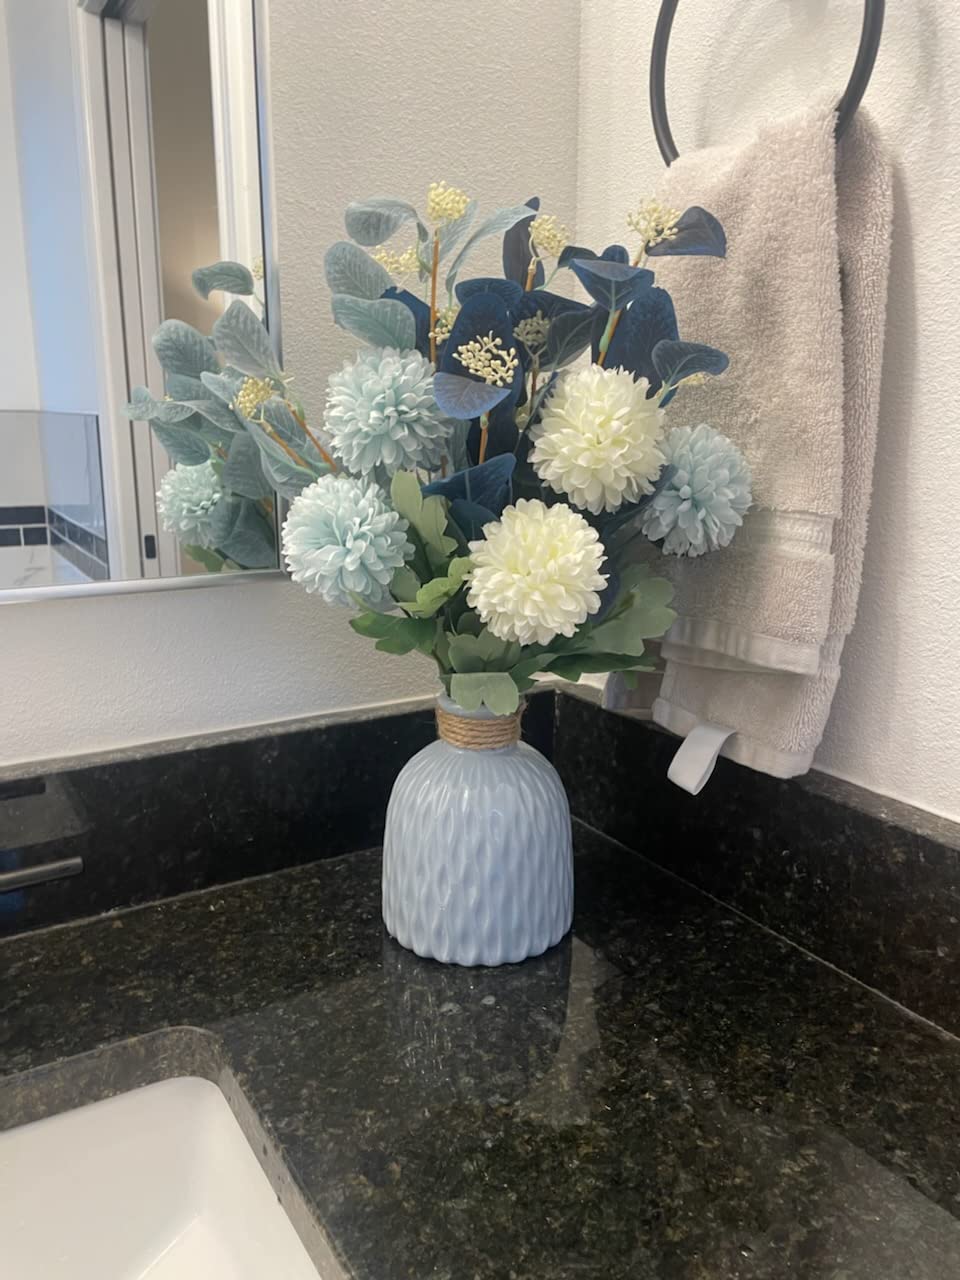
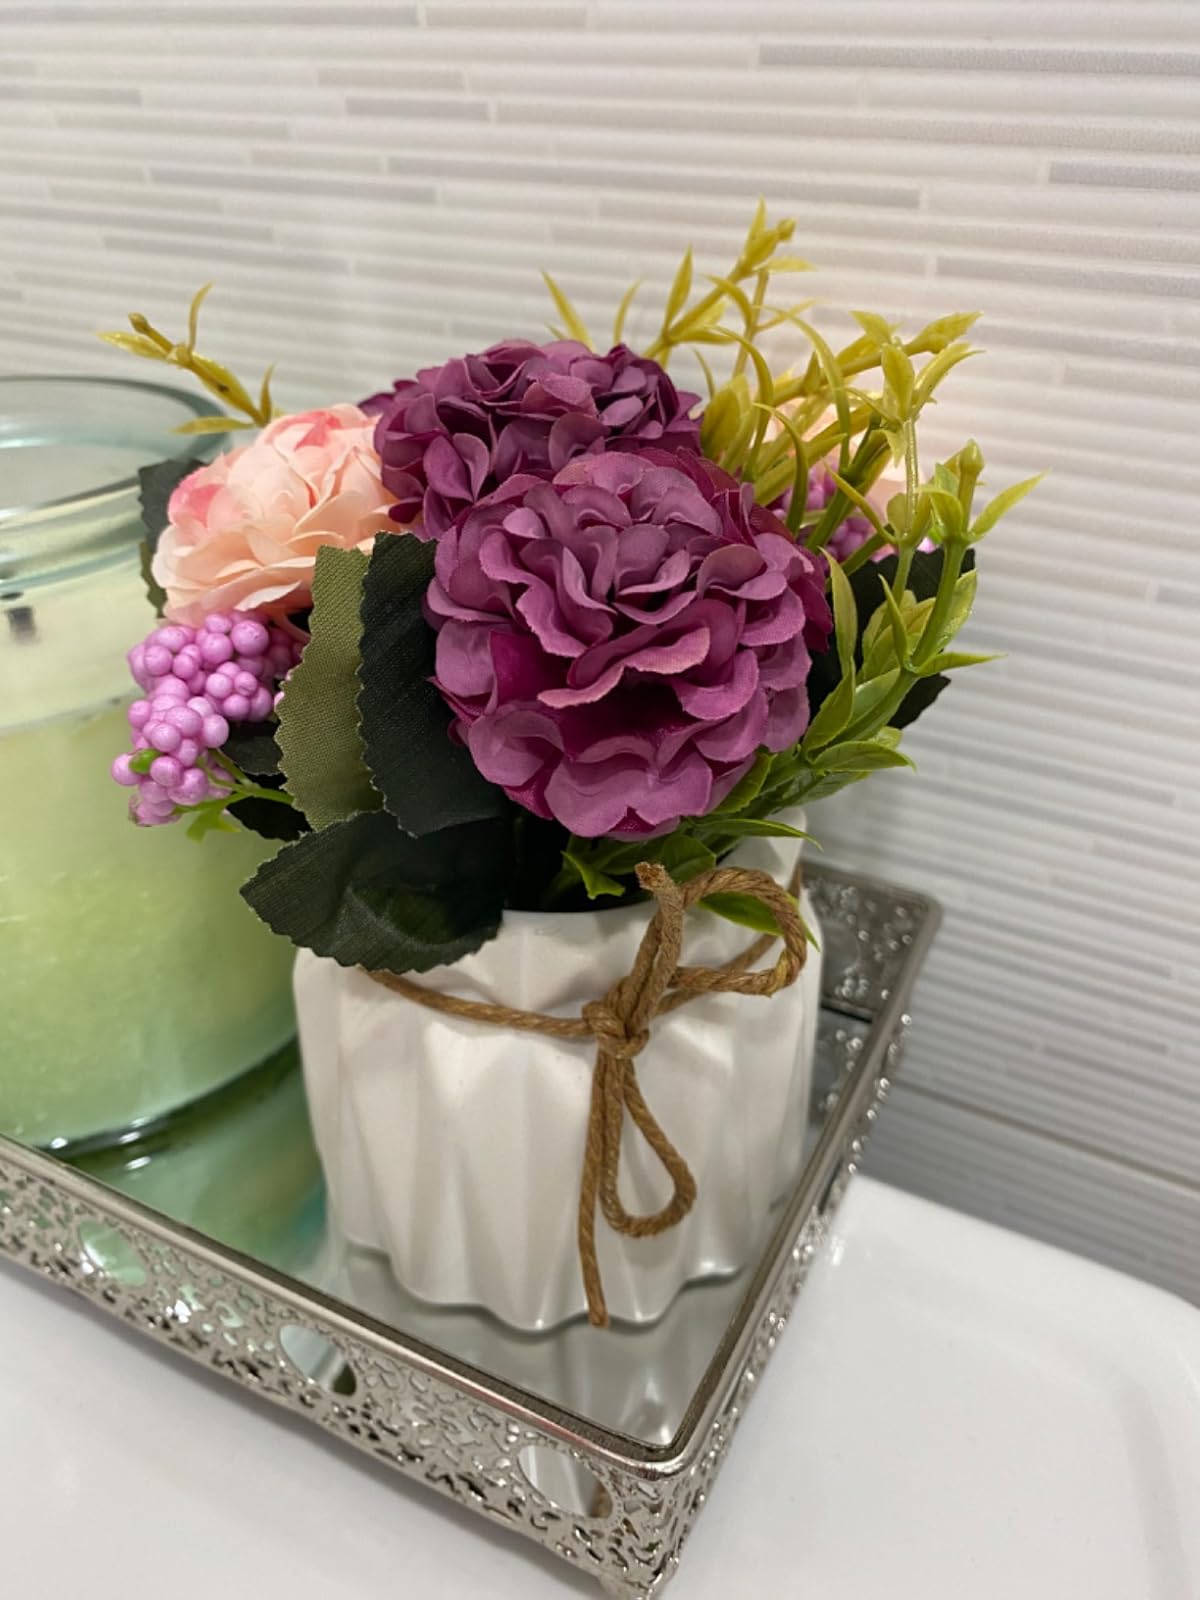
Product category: vase
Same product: no